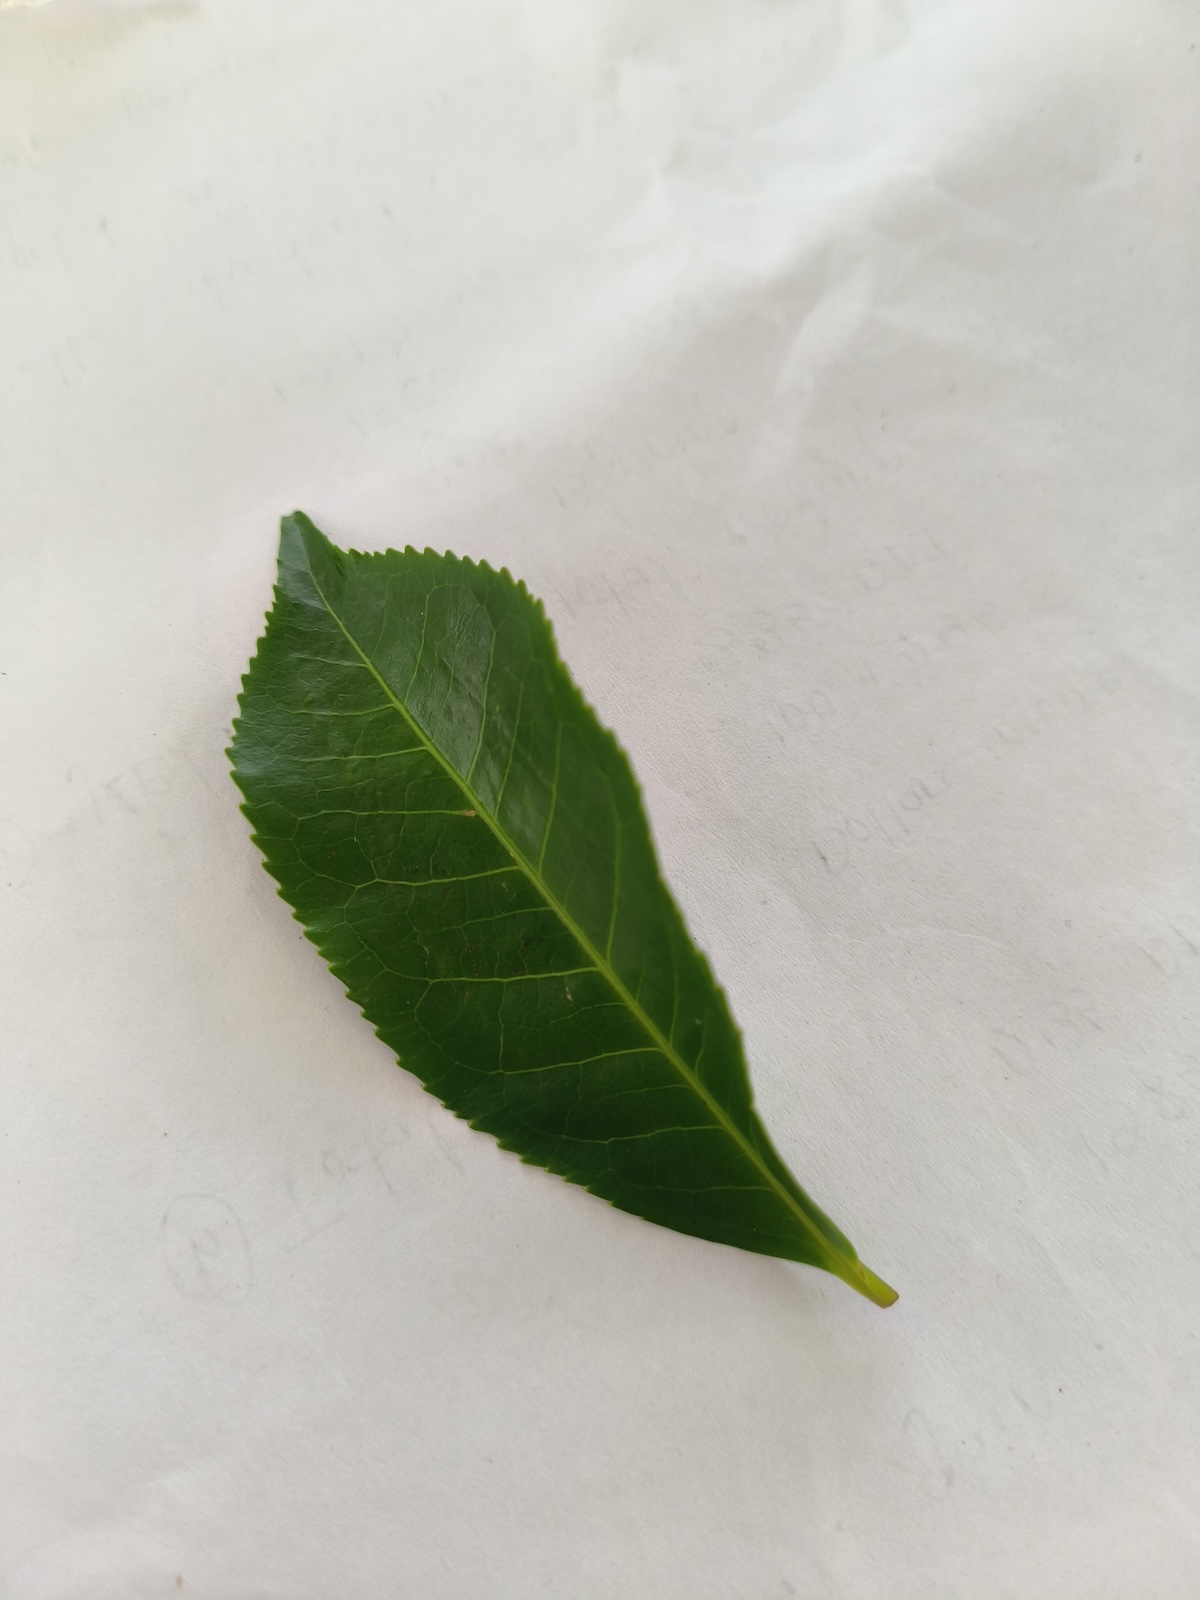
Label: Healthy leaf